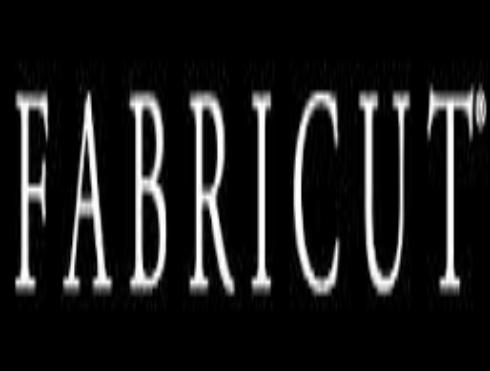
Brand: Fabricut
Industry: Necessities